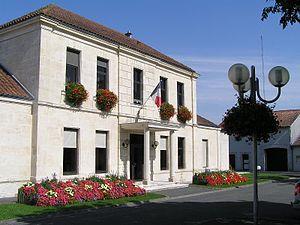
Châteaubernard est une commune du Sud-Ouest de la France, située dans le département de la Charente dans la banlieue sud de Cognac, en région Nouvelle-Aquitaine.